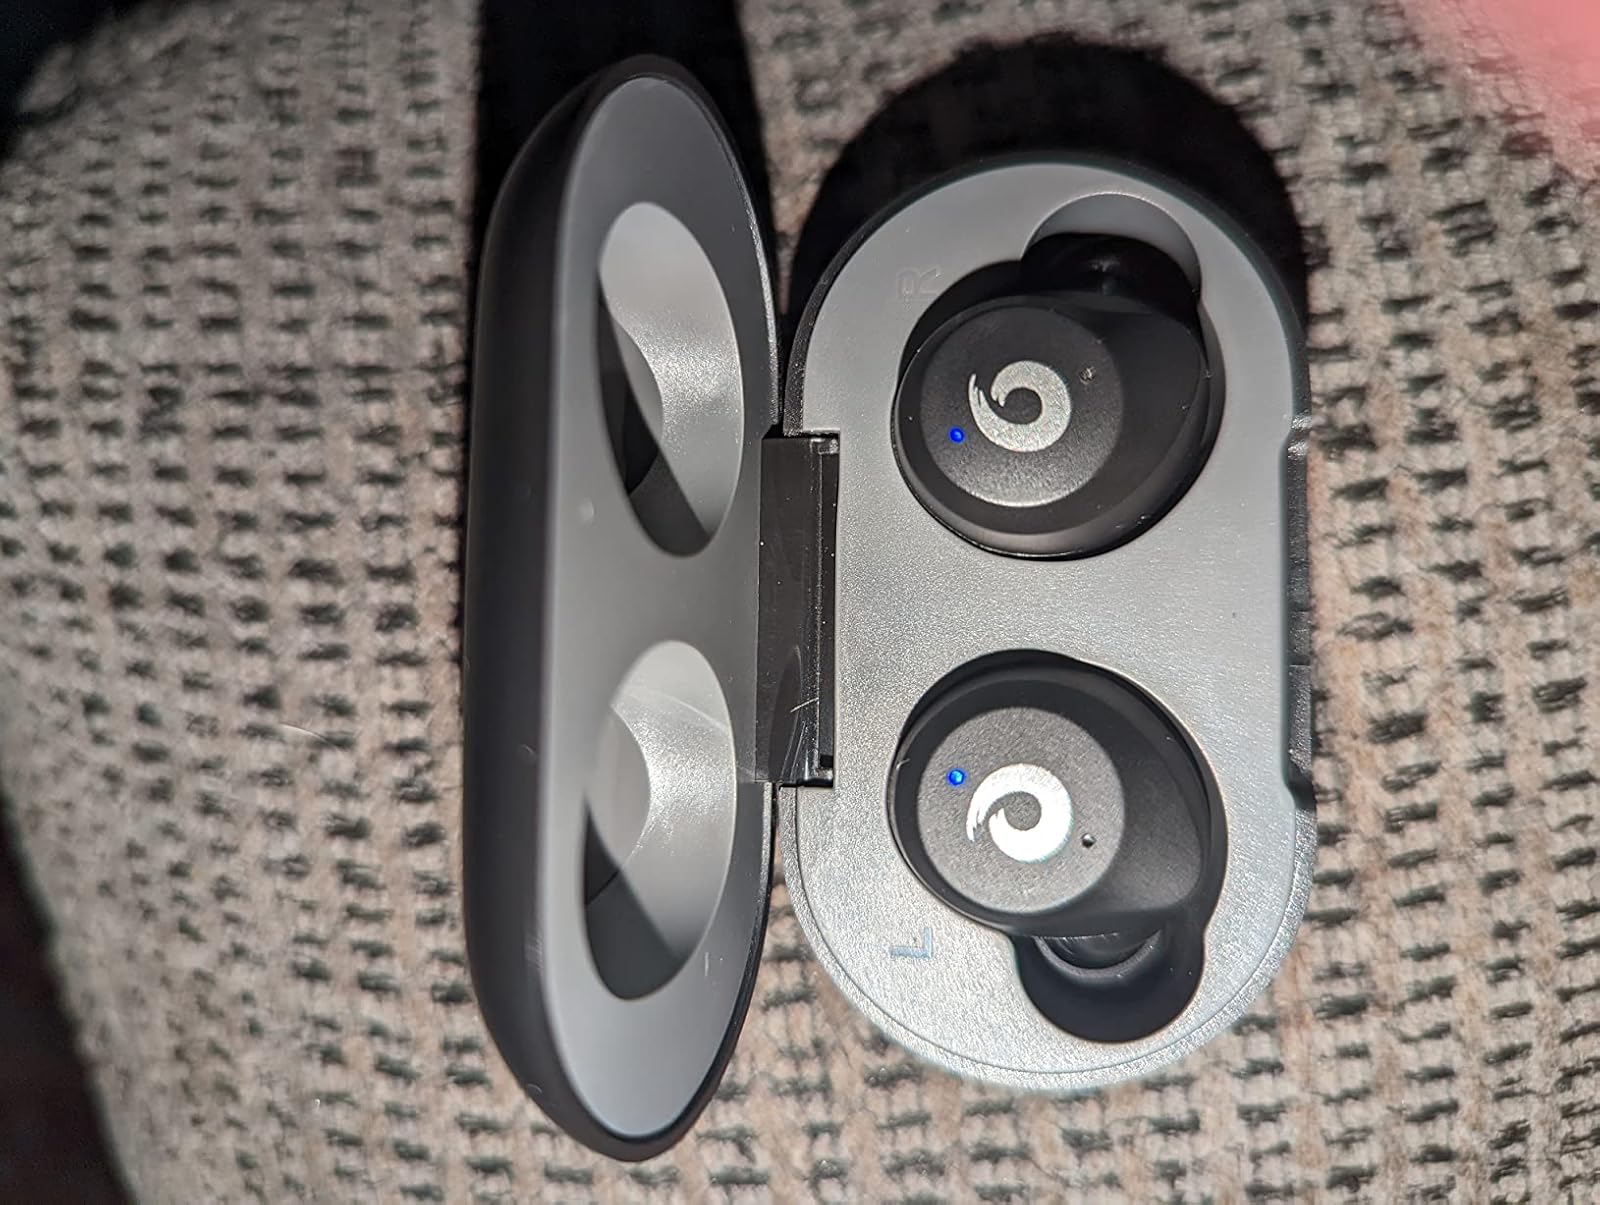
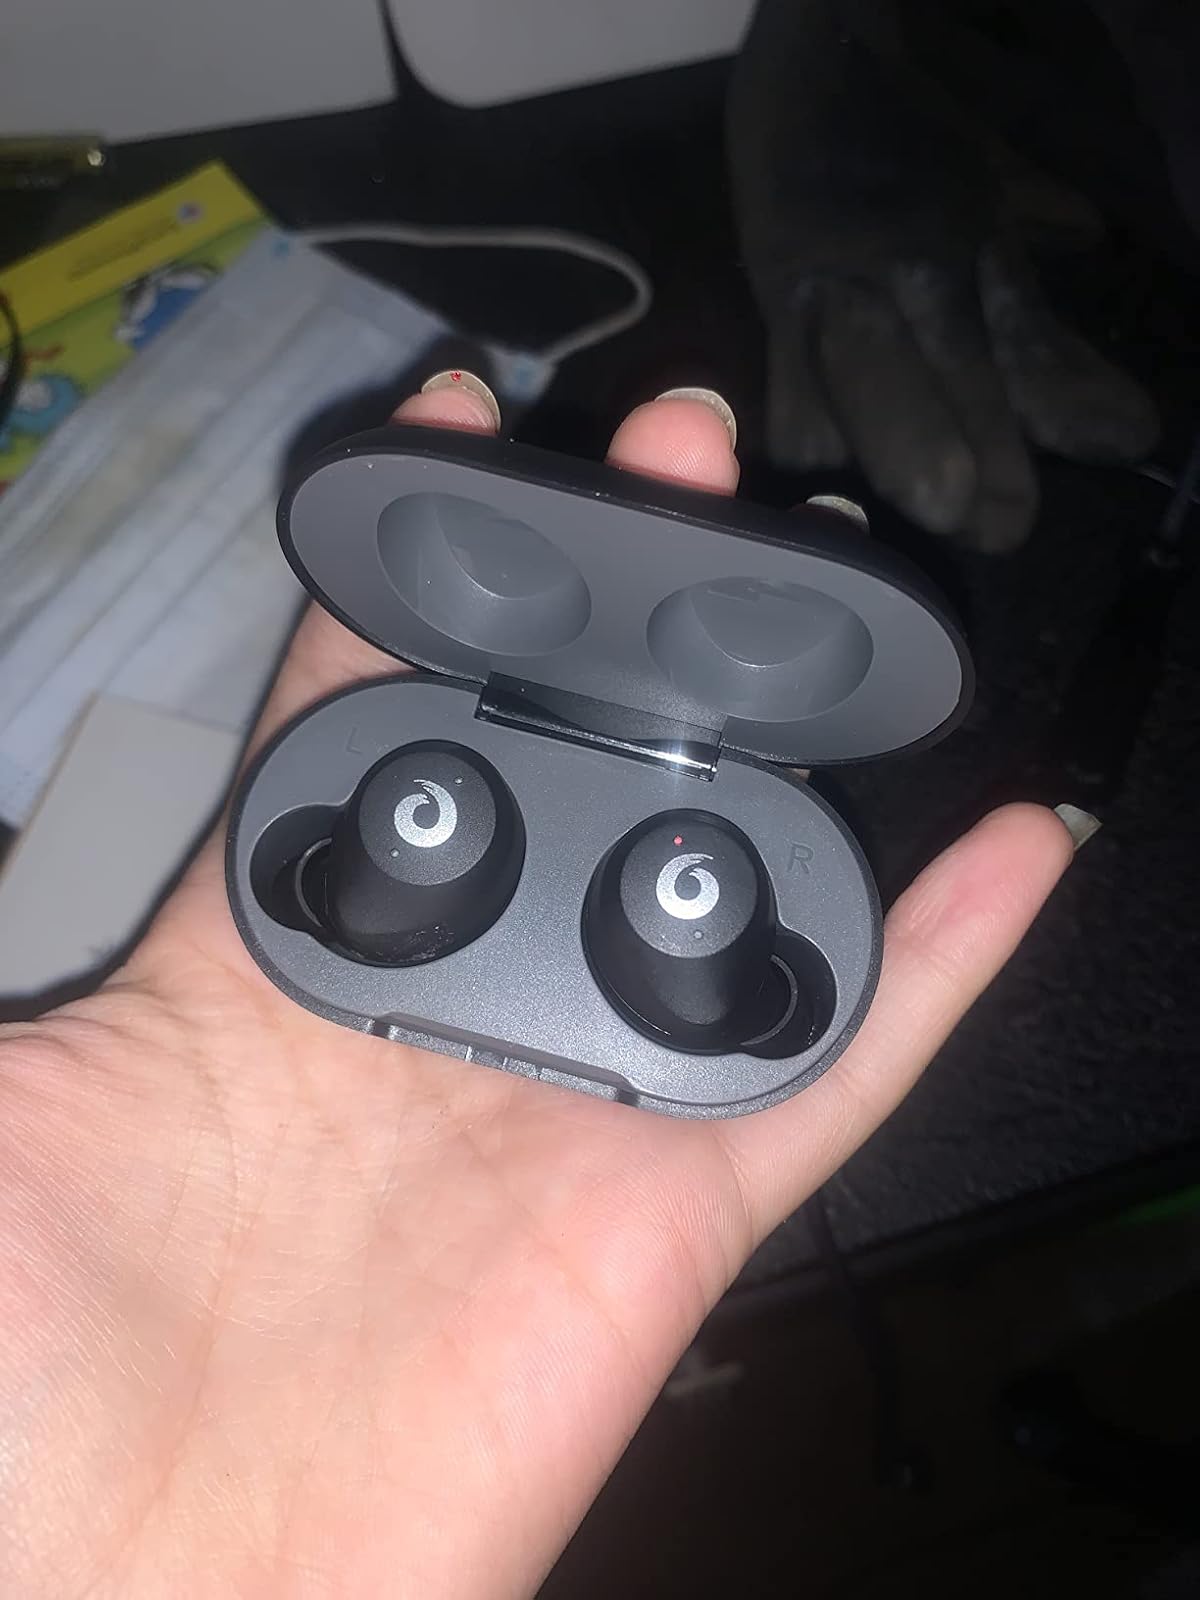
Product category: earbuds
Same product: yes